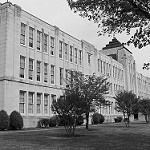
Label: B & W